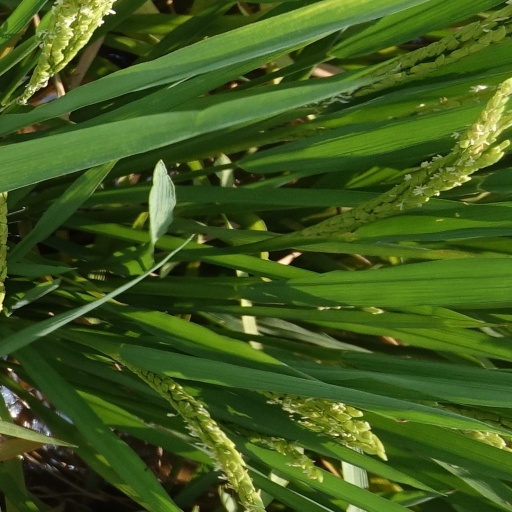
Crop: rice